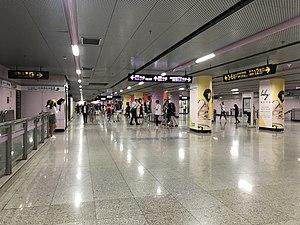
Xintiandi est un quartier piétonnier de l'ancienne concession française dans le centre-ville de Shanghai où se trouvent, dès 2008, de nombreux restaurants, bars et commerces. C'est surtout un quartier de lilong qui a été totalement remis à neuf. Les autres lilong de l'ancienne concession française ont bien plus gardé leur ancienne vie, tout en ayant été restaurés, mais plus discrètement. Xintiandi se présente comme un lieu d'exception, à Shanghai.